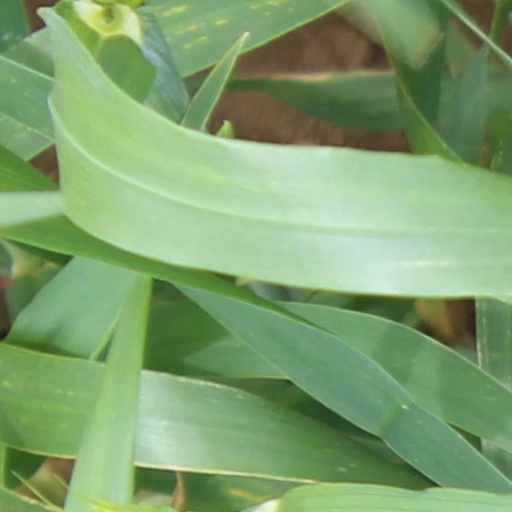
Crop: wheat